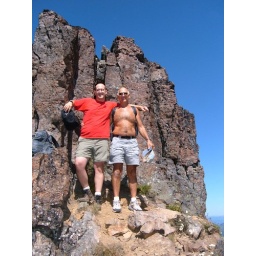
These rocks are right above the rocky outcropping that Cindy and I are standing on in other photos.